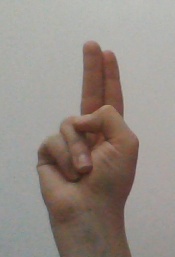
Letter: taa